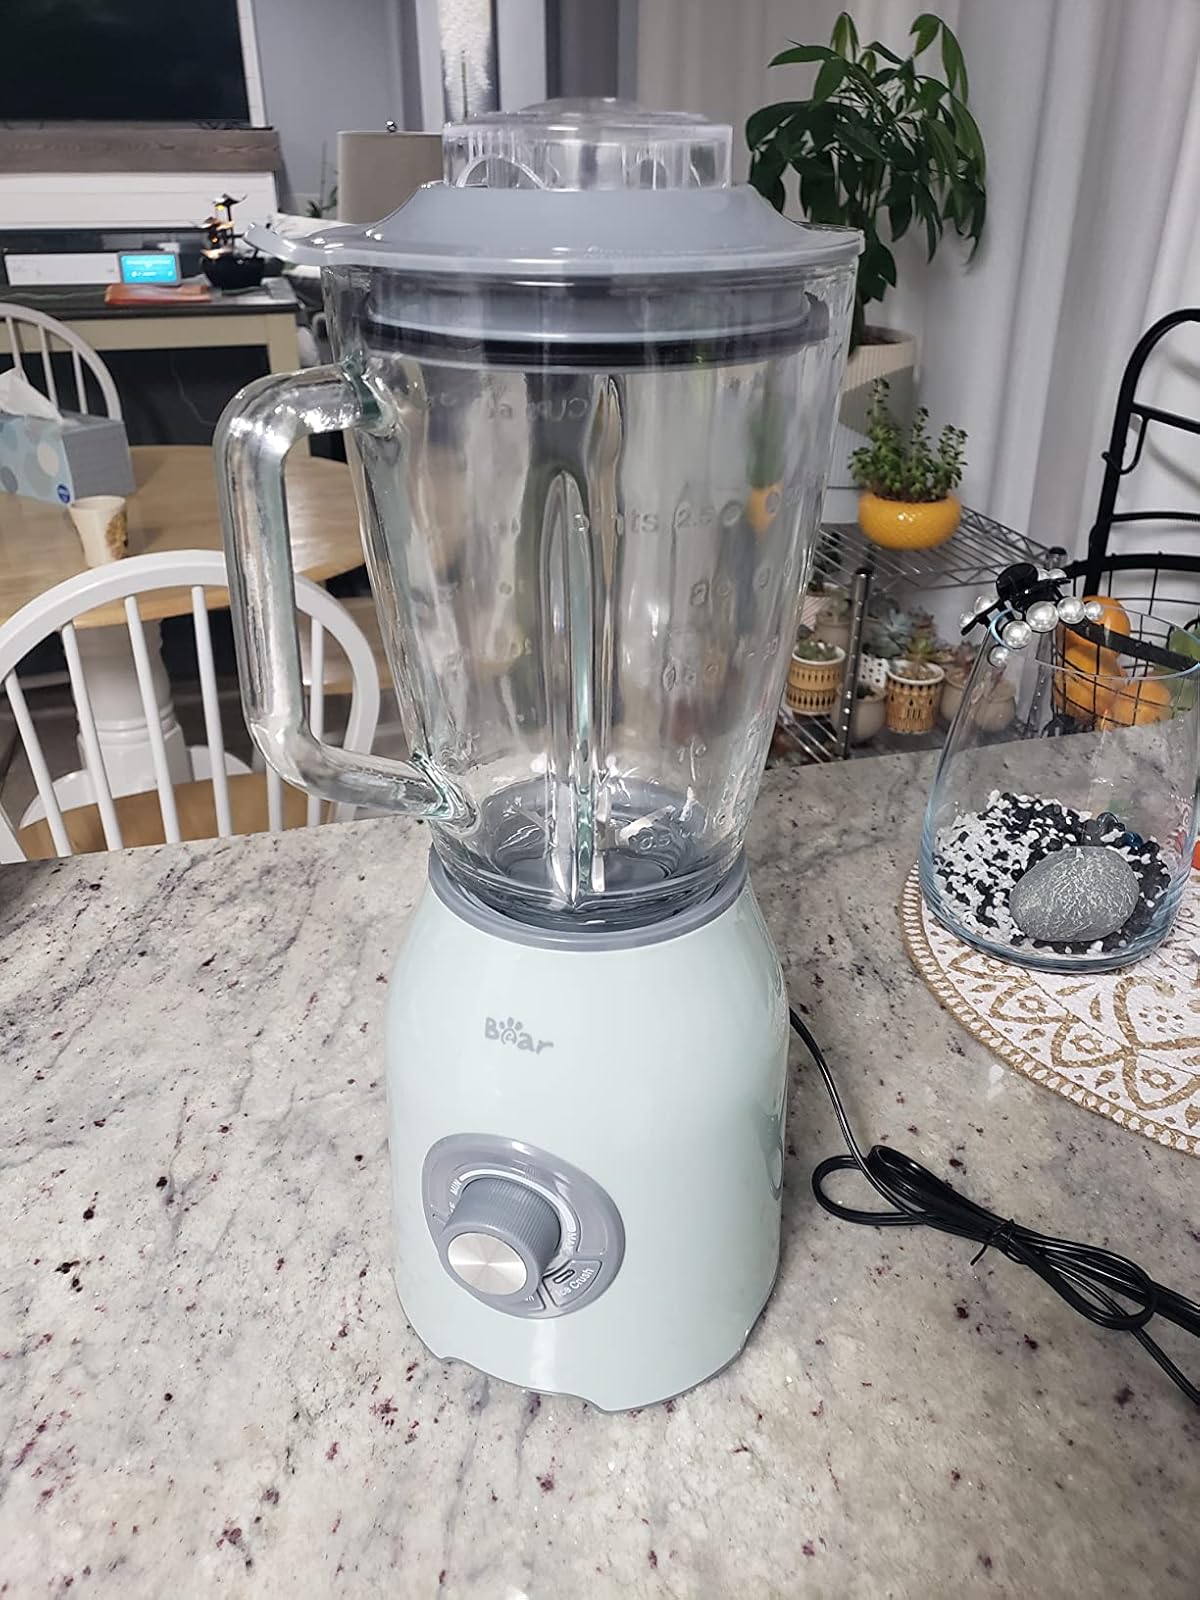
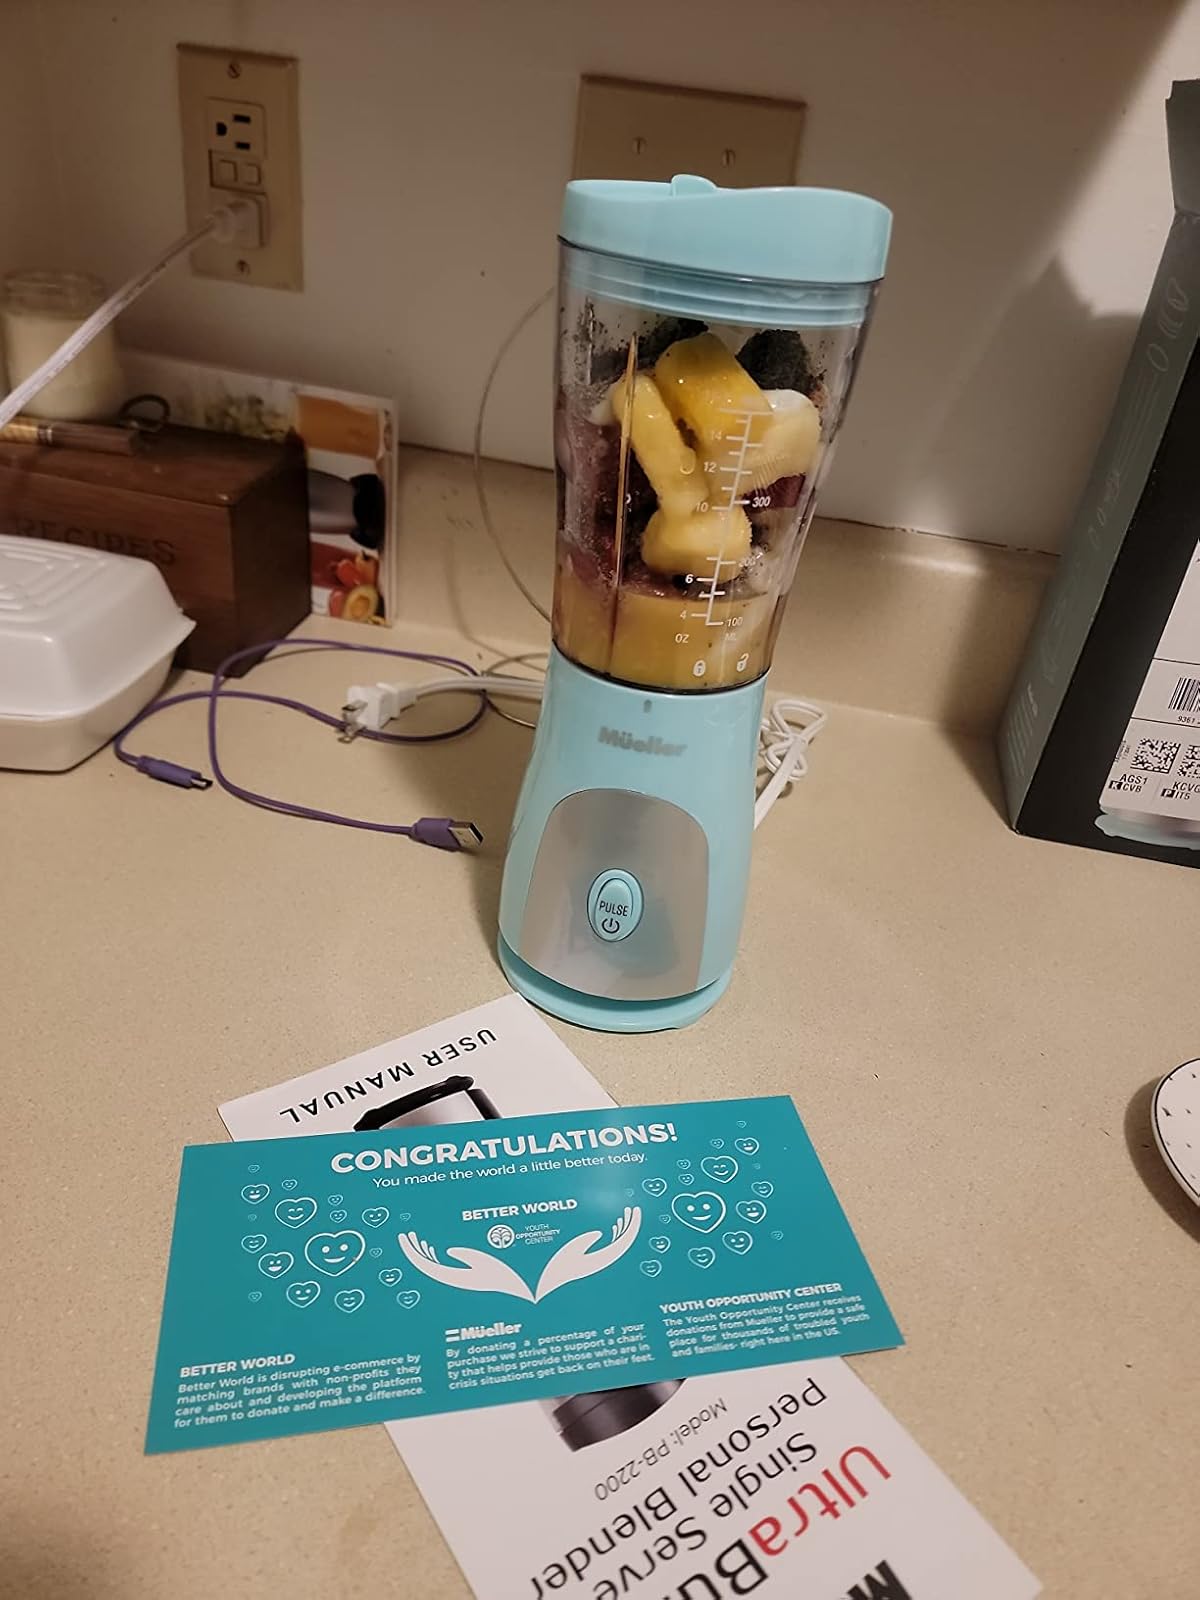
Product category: items_blender
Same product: no